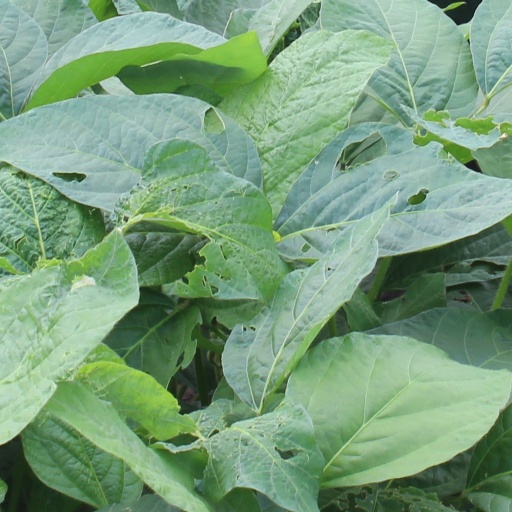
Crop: soybean